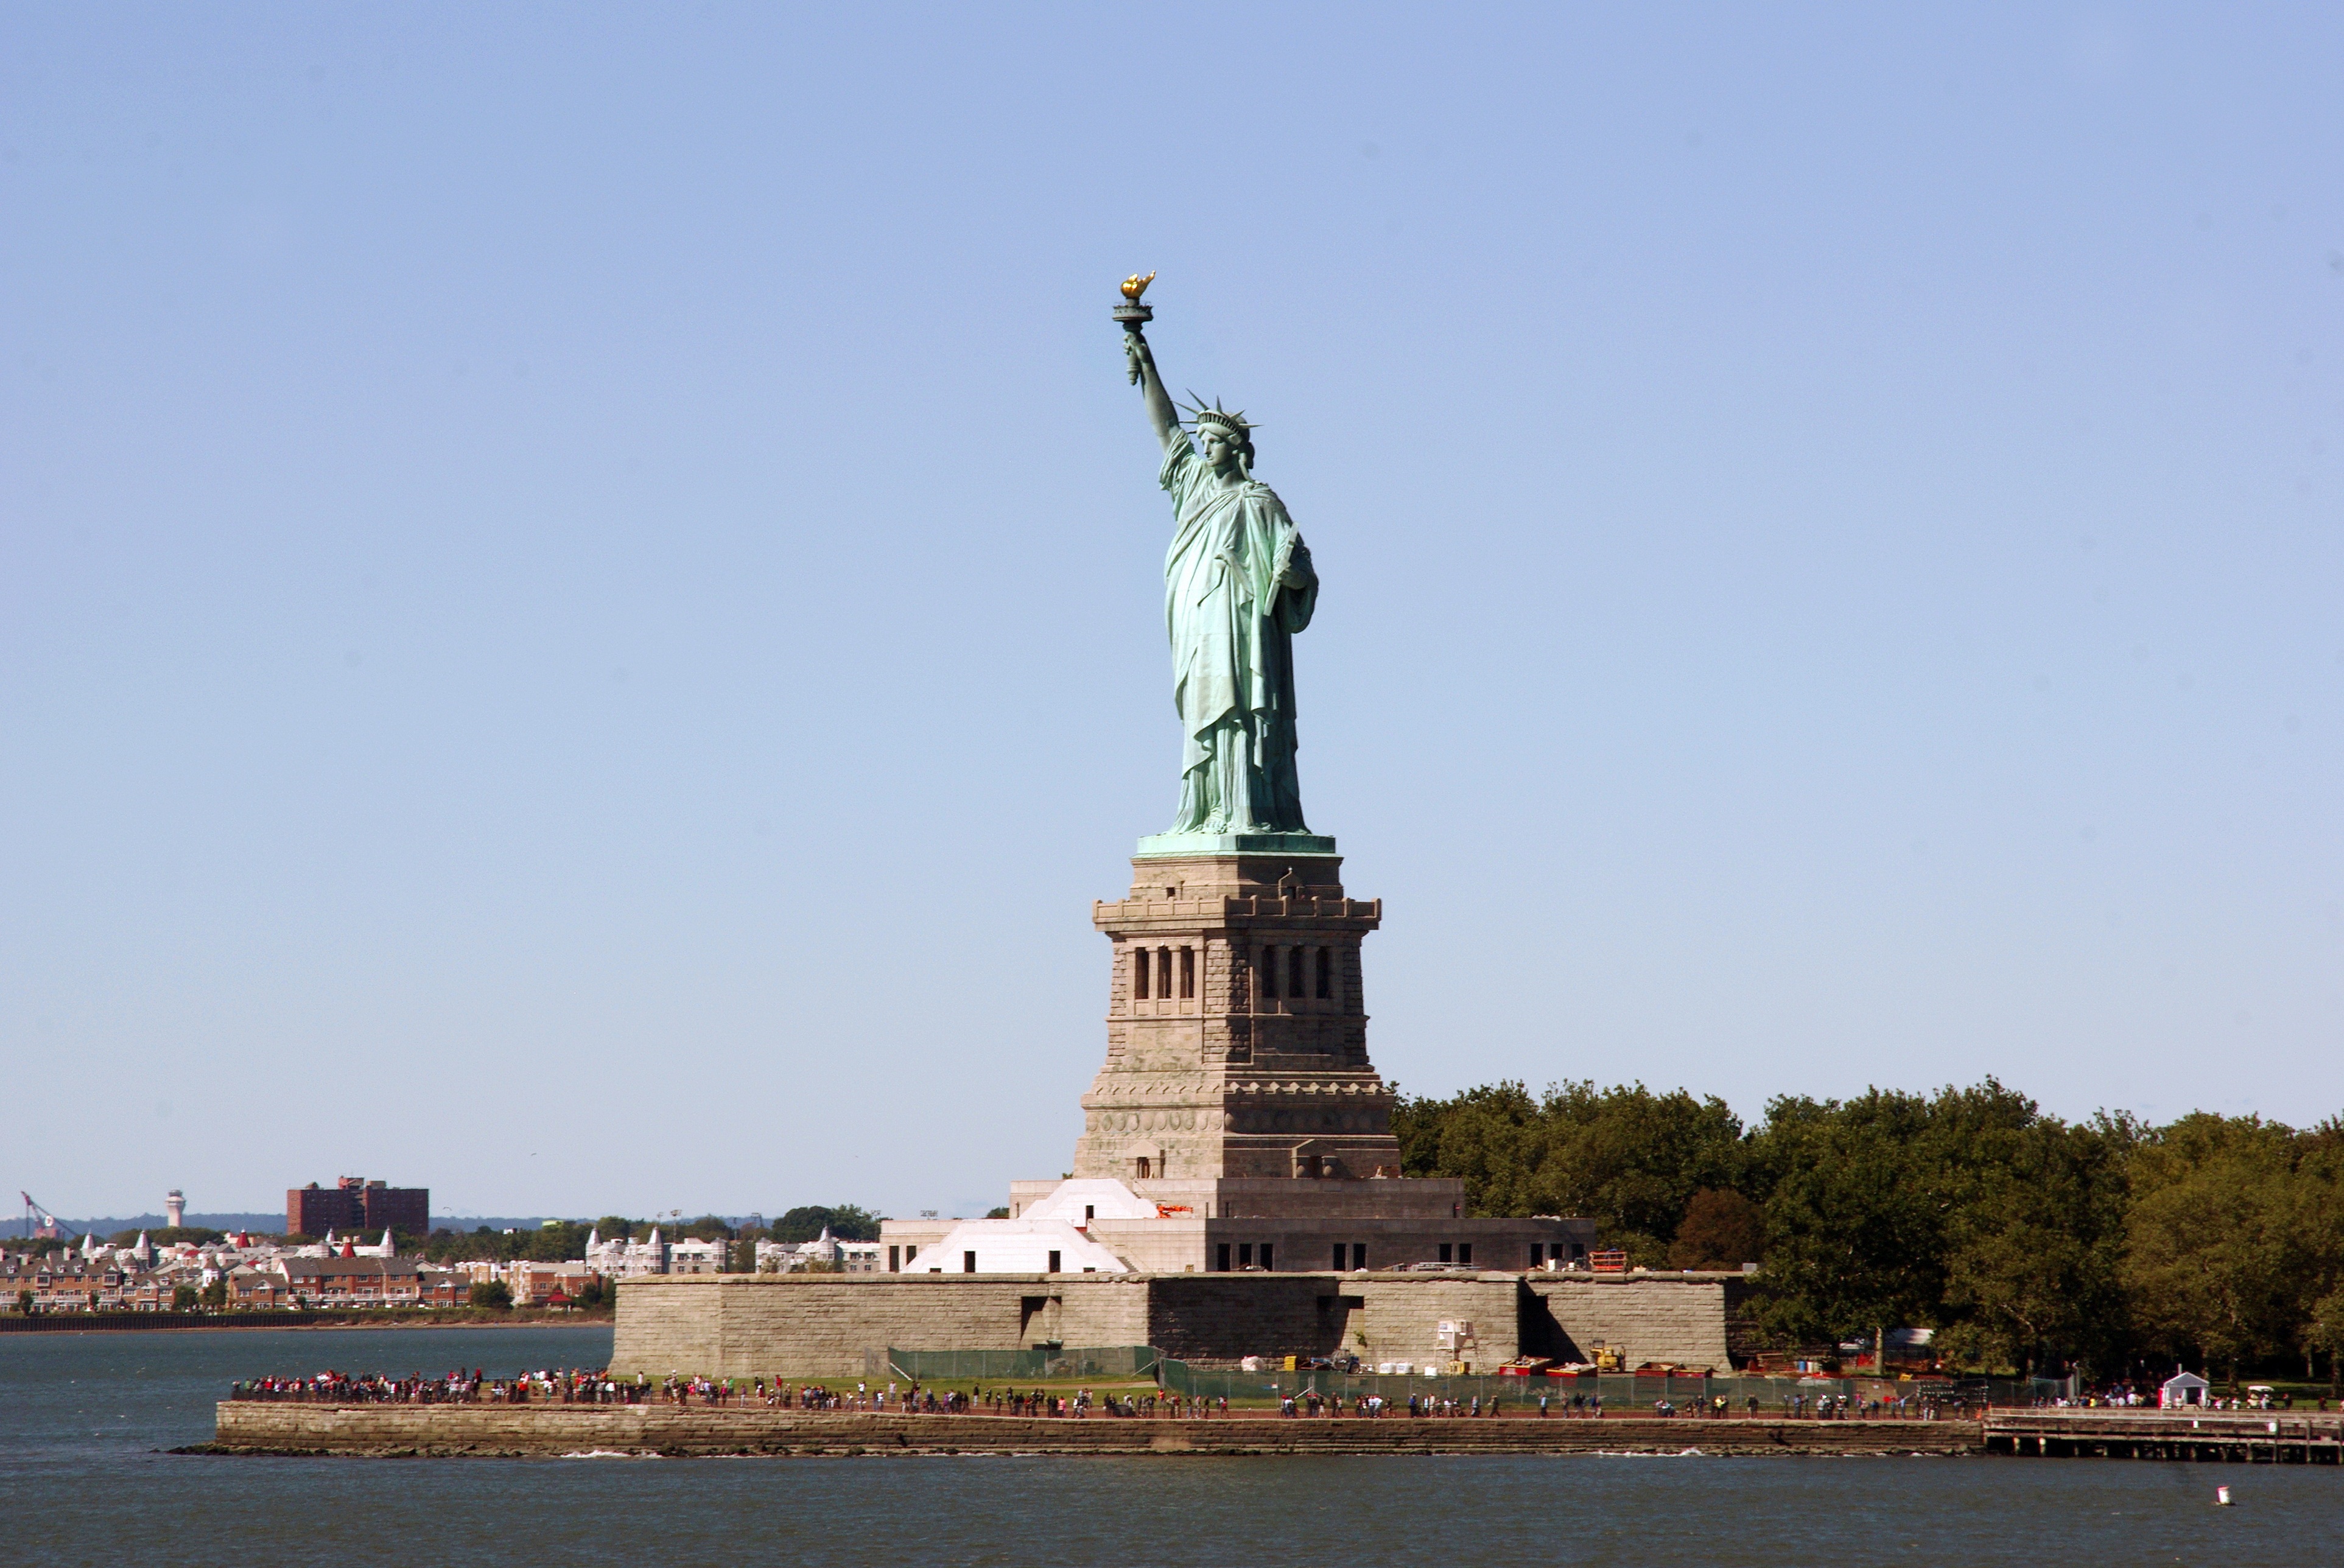
new york, manhattan, monument, statue, tower, landmark, freedom, united states, memorial, obelisk